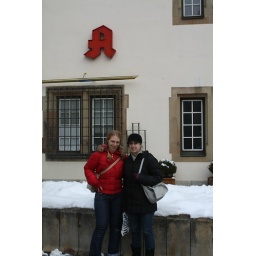
This red A is everywhere, denoting a Pharmacy. Its equivalent in France is a bright green plus (+) sign.